Pudentiana Deacon

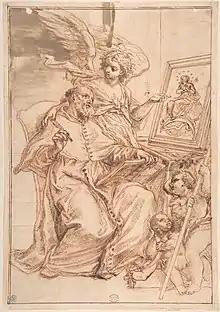
Saint Francis de Sales (canonized 1665), drawing, anonymous, Italian, Roman-Bolognese, 17th century (MET, 80.3.505)

Pudentiana Deacon (born Elizabeth; c. 1580 – 21 Dec. 1645) was a Benedictine nun now known for her translation of "Les vrais entretiens spirituels" ("the authentic spiritual conferences") by Francis de Sales (1557–1662).